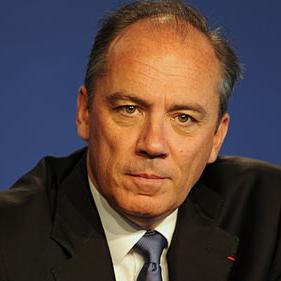
Age: 49